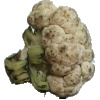
Label: Cauliflower 1